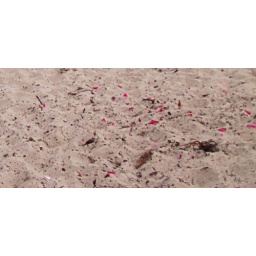
the pink things are flower petals left over from a photoshoot for my aunt and uncles beach wedding.